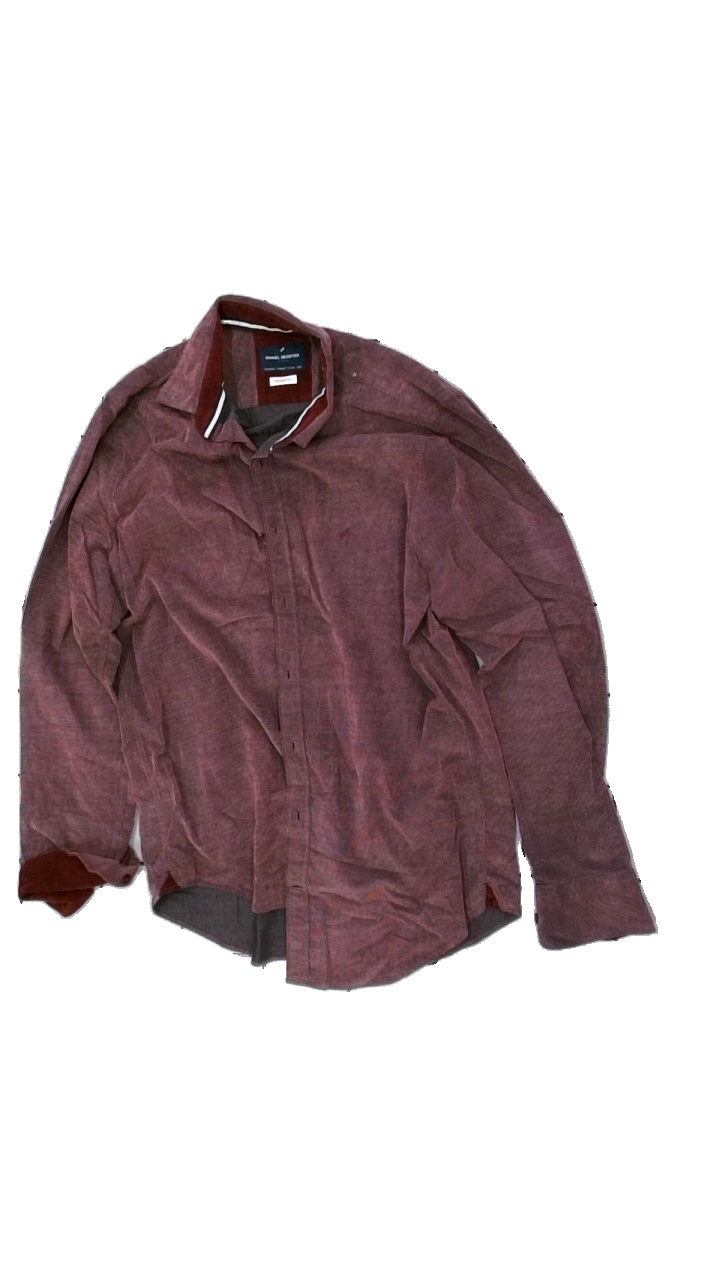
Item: Shirt (Men)
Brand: Daniel Hechter
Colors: Red
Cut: Regular
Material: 100% cott
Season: All
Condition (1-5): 4
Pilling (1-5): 5
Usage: Reuse
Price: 100-150